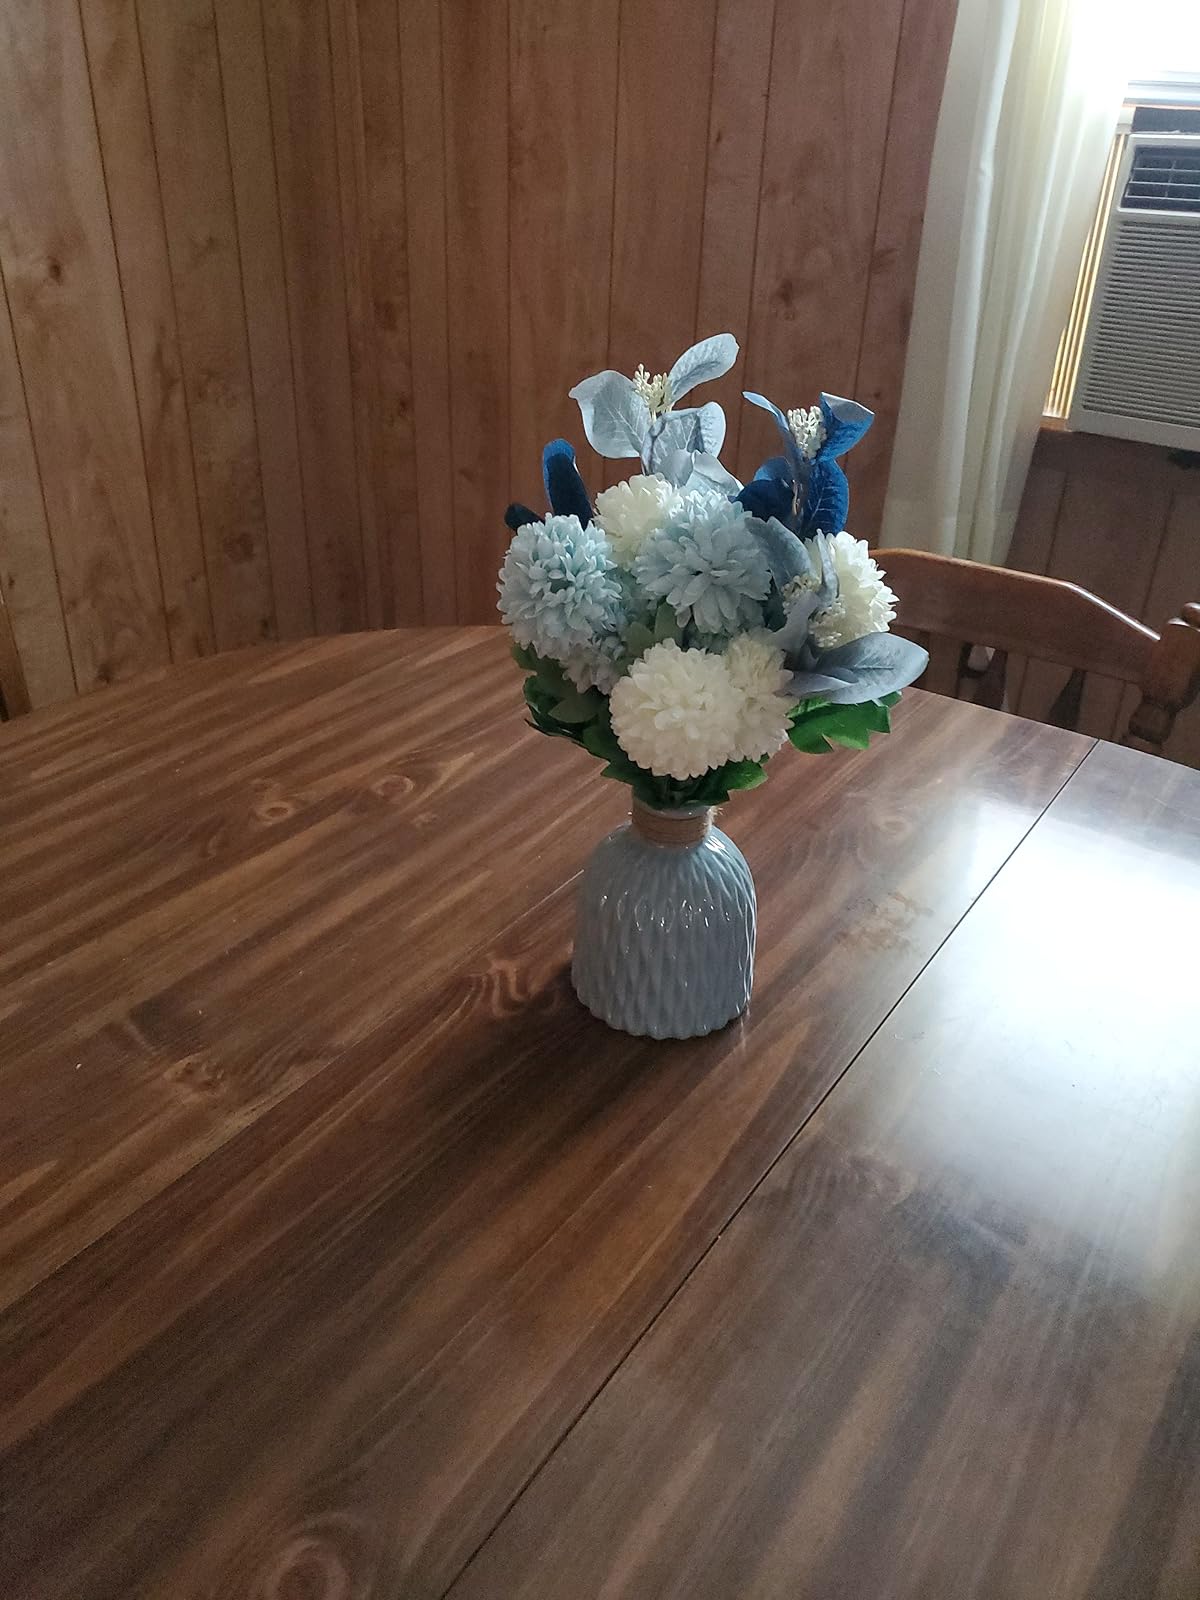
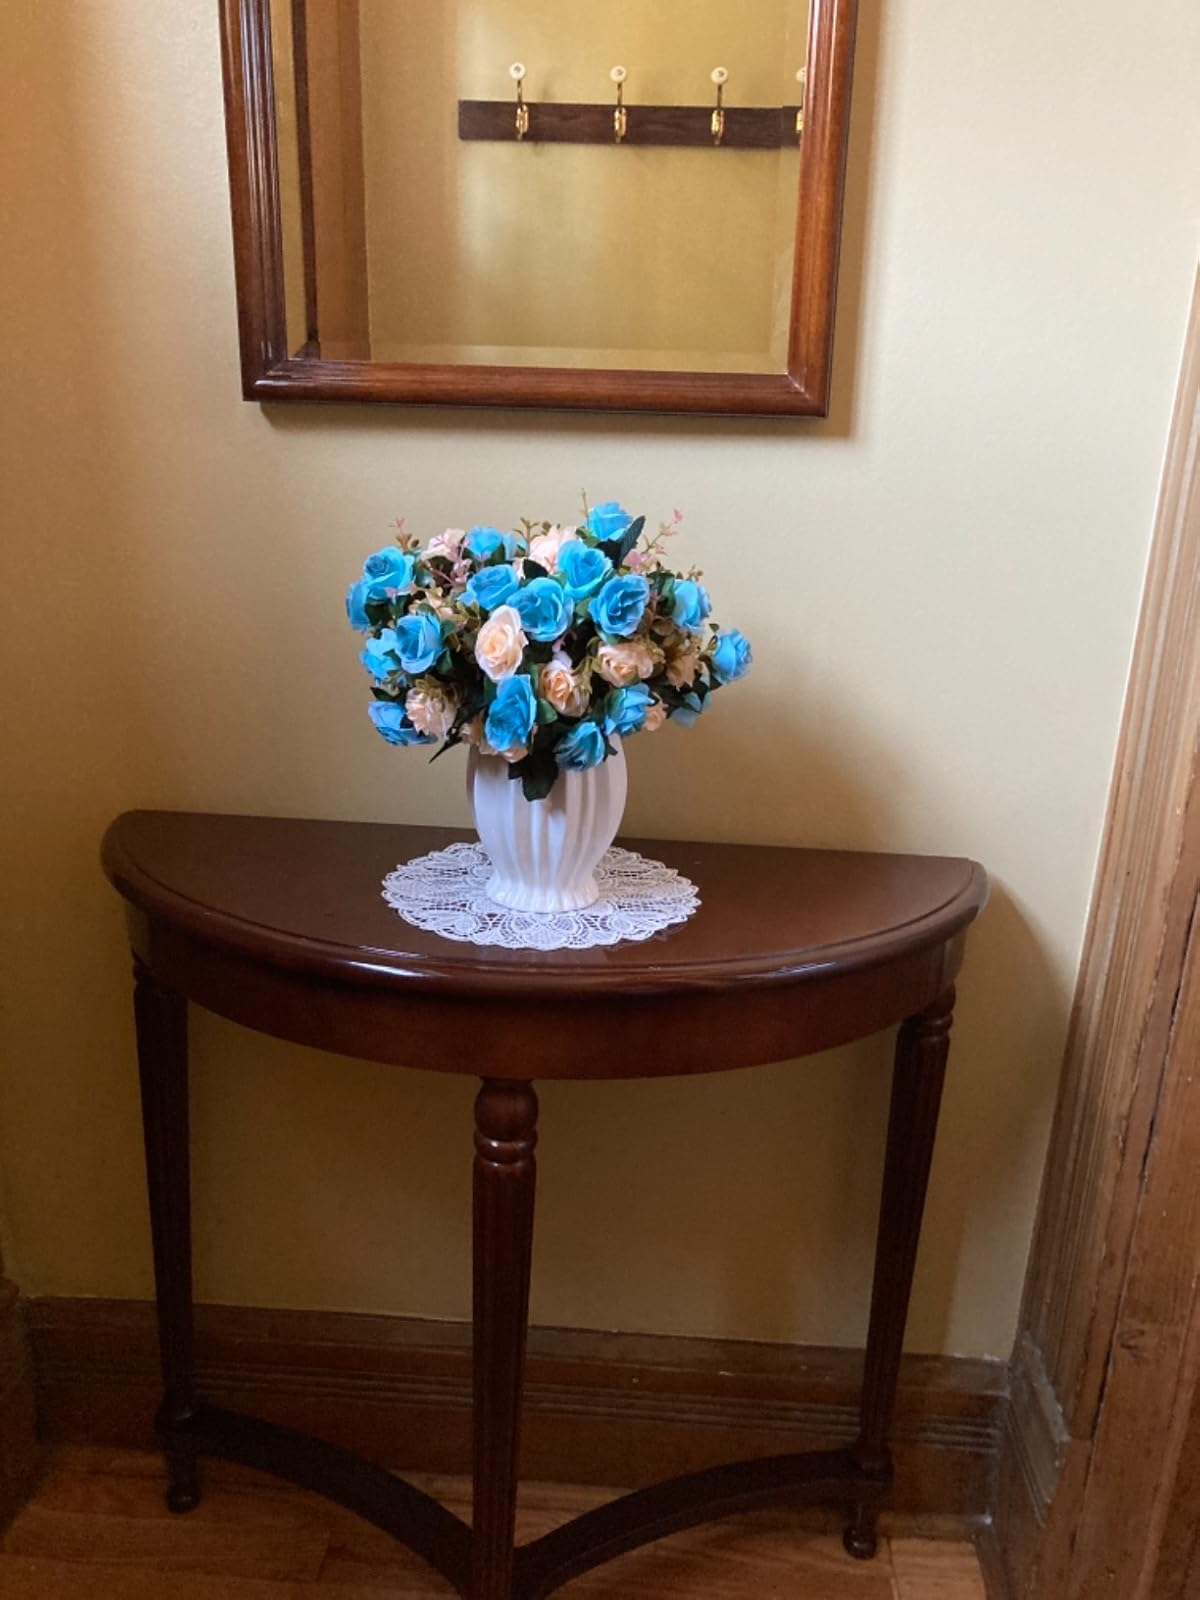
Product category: vase
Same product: no